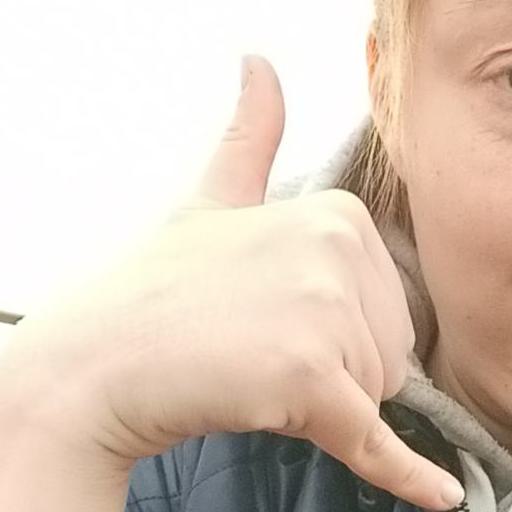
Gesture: call